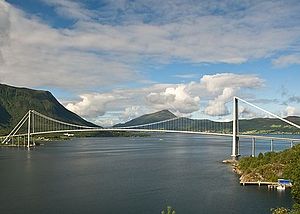
Gjemnessundbroen
Broen set fra Gjemnes-landsby
Gjemnessundbroen er en hængebro som krydser Gjemnessundet mellem Gjemnes på fastlandet og Bergsøya i Møre og Romsdal fylke i Norge. Gjemnessundbroen blev åbnet i 1992. I dag er broen en del af Europavej E39.